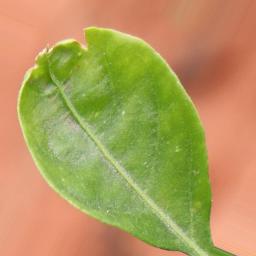
Label: healthy